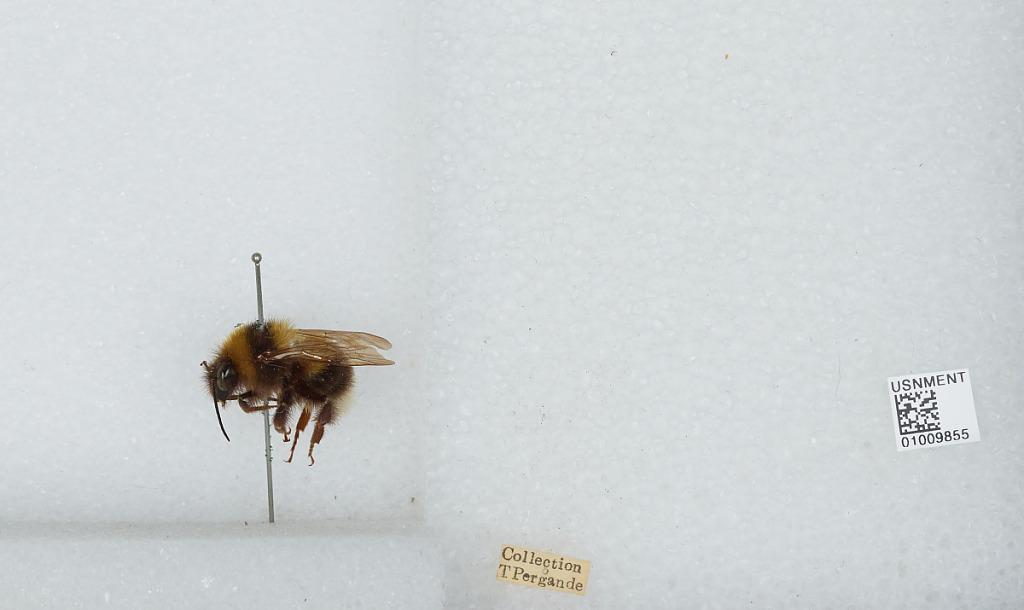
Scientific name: Bombus (Megabombus) hortorum (Linnaeus)